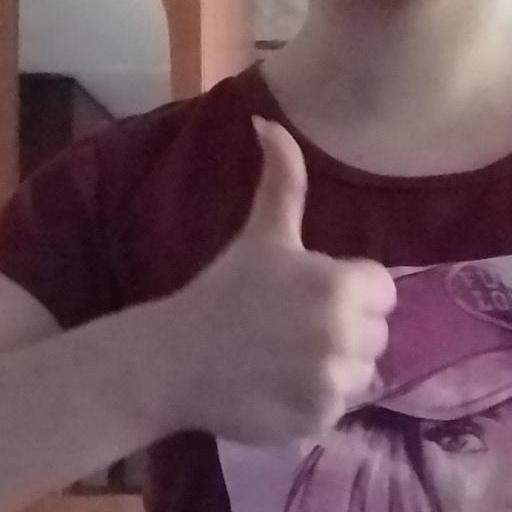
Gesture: like